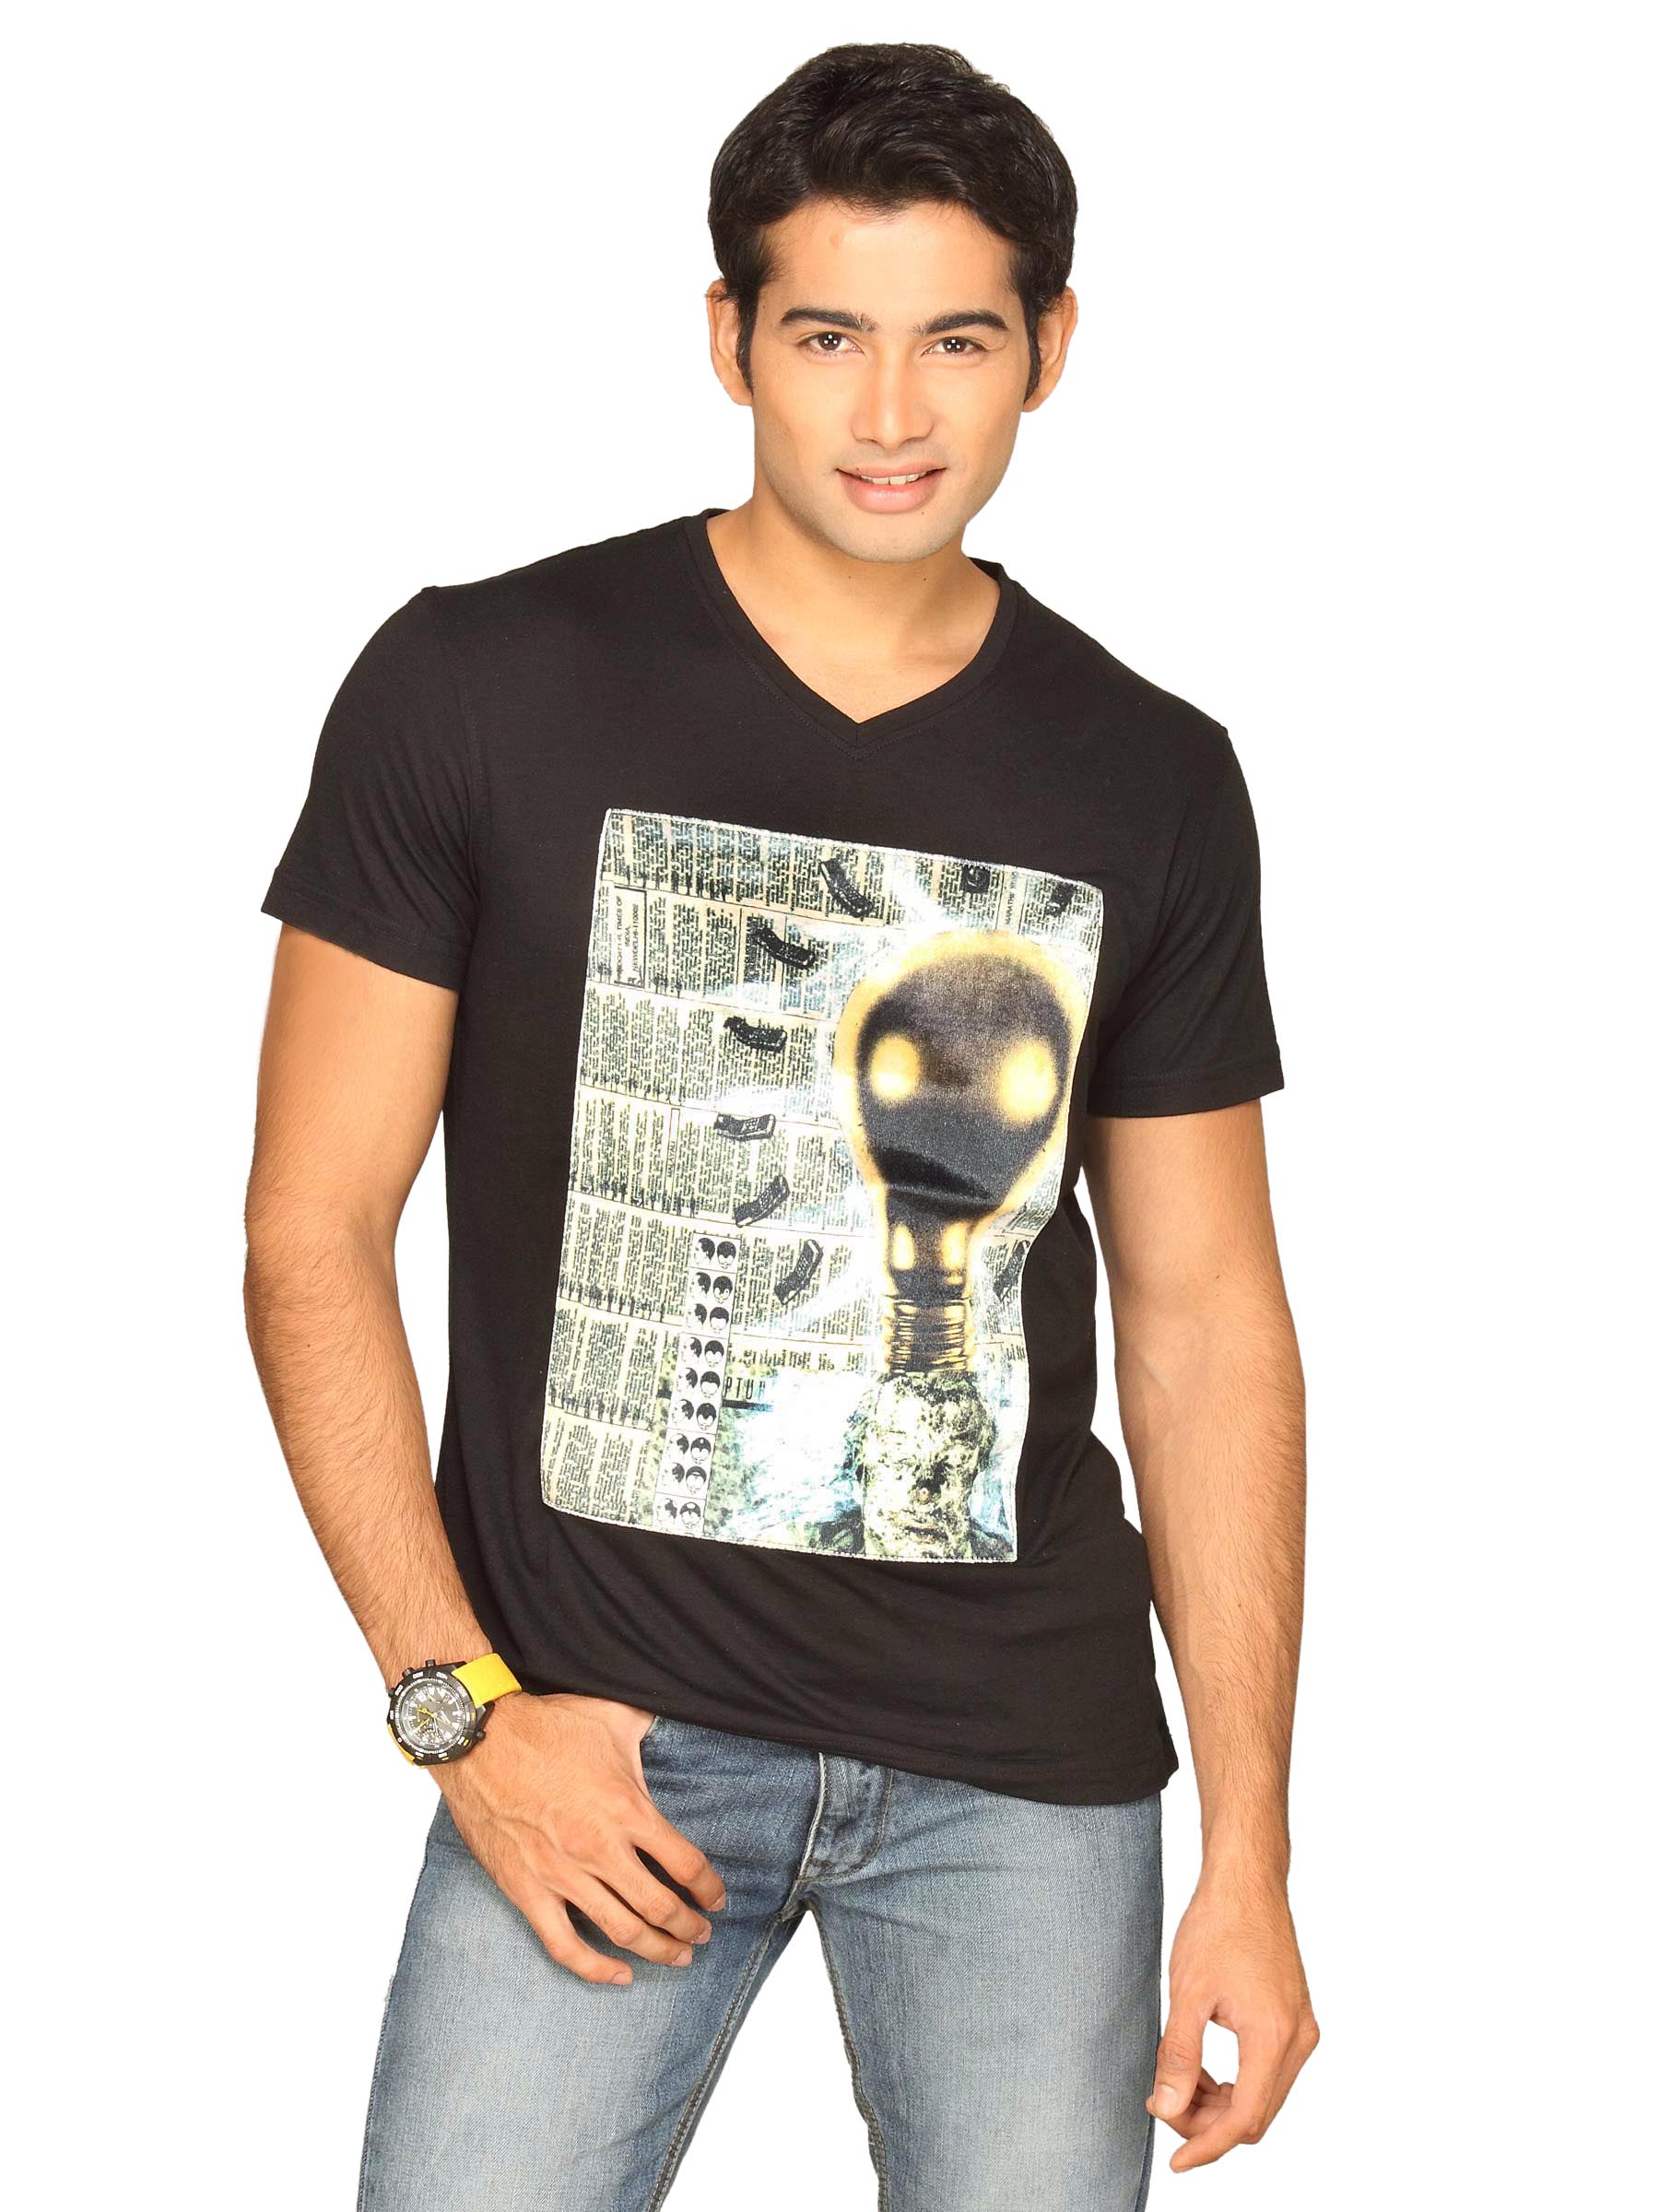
UCB Men's Shiny Print Patch Black T-shirt
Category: Apparel / Topwear / Tshirts
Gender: Men
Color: Black
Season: Summer 2011
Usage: Casual